Amateur radio

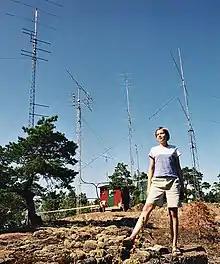
A young Polish woman with radio antennas in Åland.

The amateur radio service ("amateur service" and "amateur-satellite service") is established by the International Telecommunication Union (ITU) through their recommended radio regulations. National governments regulate technical and operational characteristics of transmissions and issue individual station licenses with a unique identifying call sign, which must be used in all transmissions (every ten minutes and at the end of the transmission) . Amateur operators must hold an amateur radio license obtained by successfully passing an official examination that demonstrates adequate technical and theoretical knowledge of amateur radio, electronics, and related topics essential for the hobby; it also assesses sufficient understanding of the laws and regulations governing amateur radio within the country issuing the license.